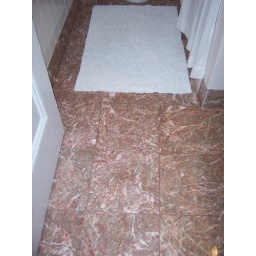
granite on the floor in bathroom